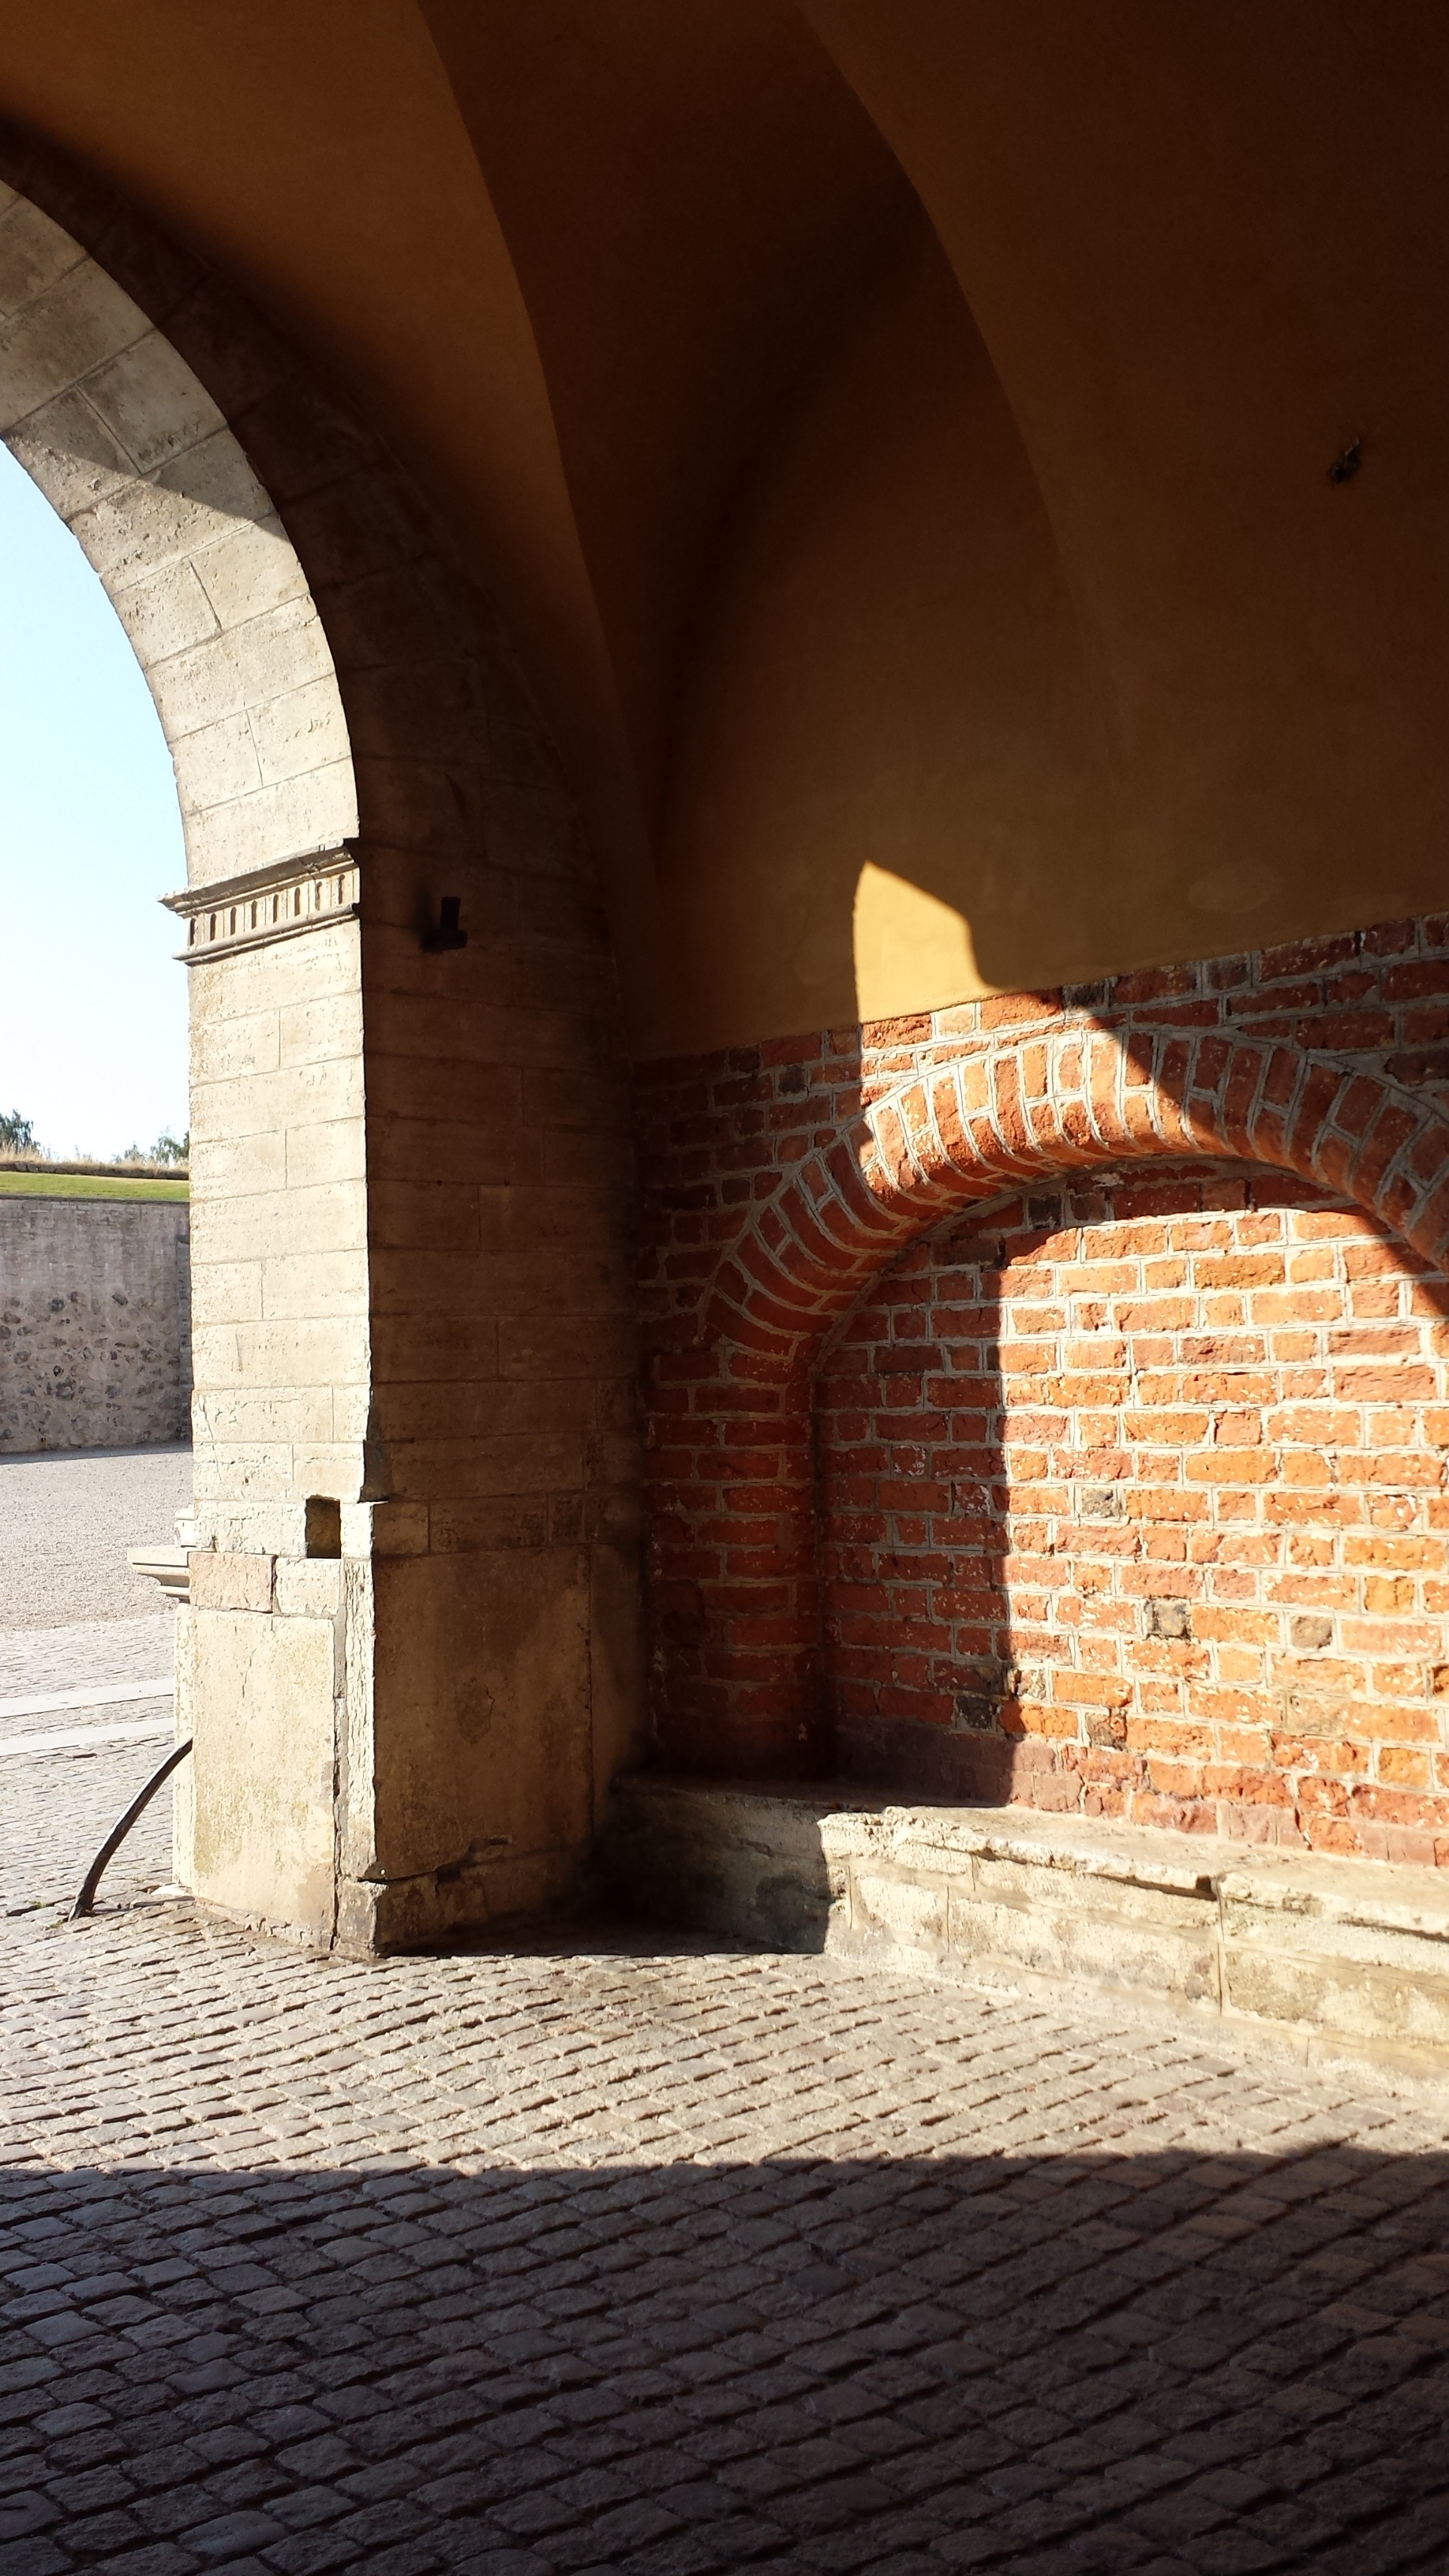
architecture, wood, wall, arch, castle, brick, temple, ancient history, vadstena